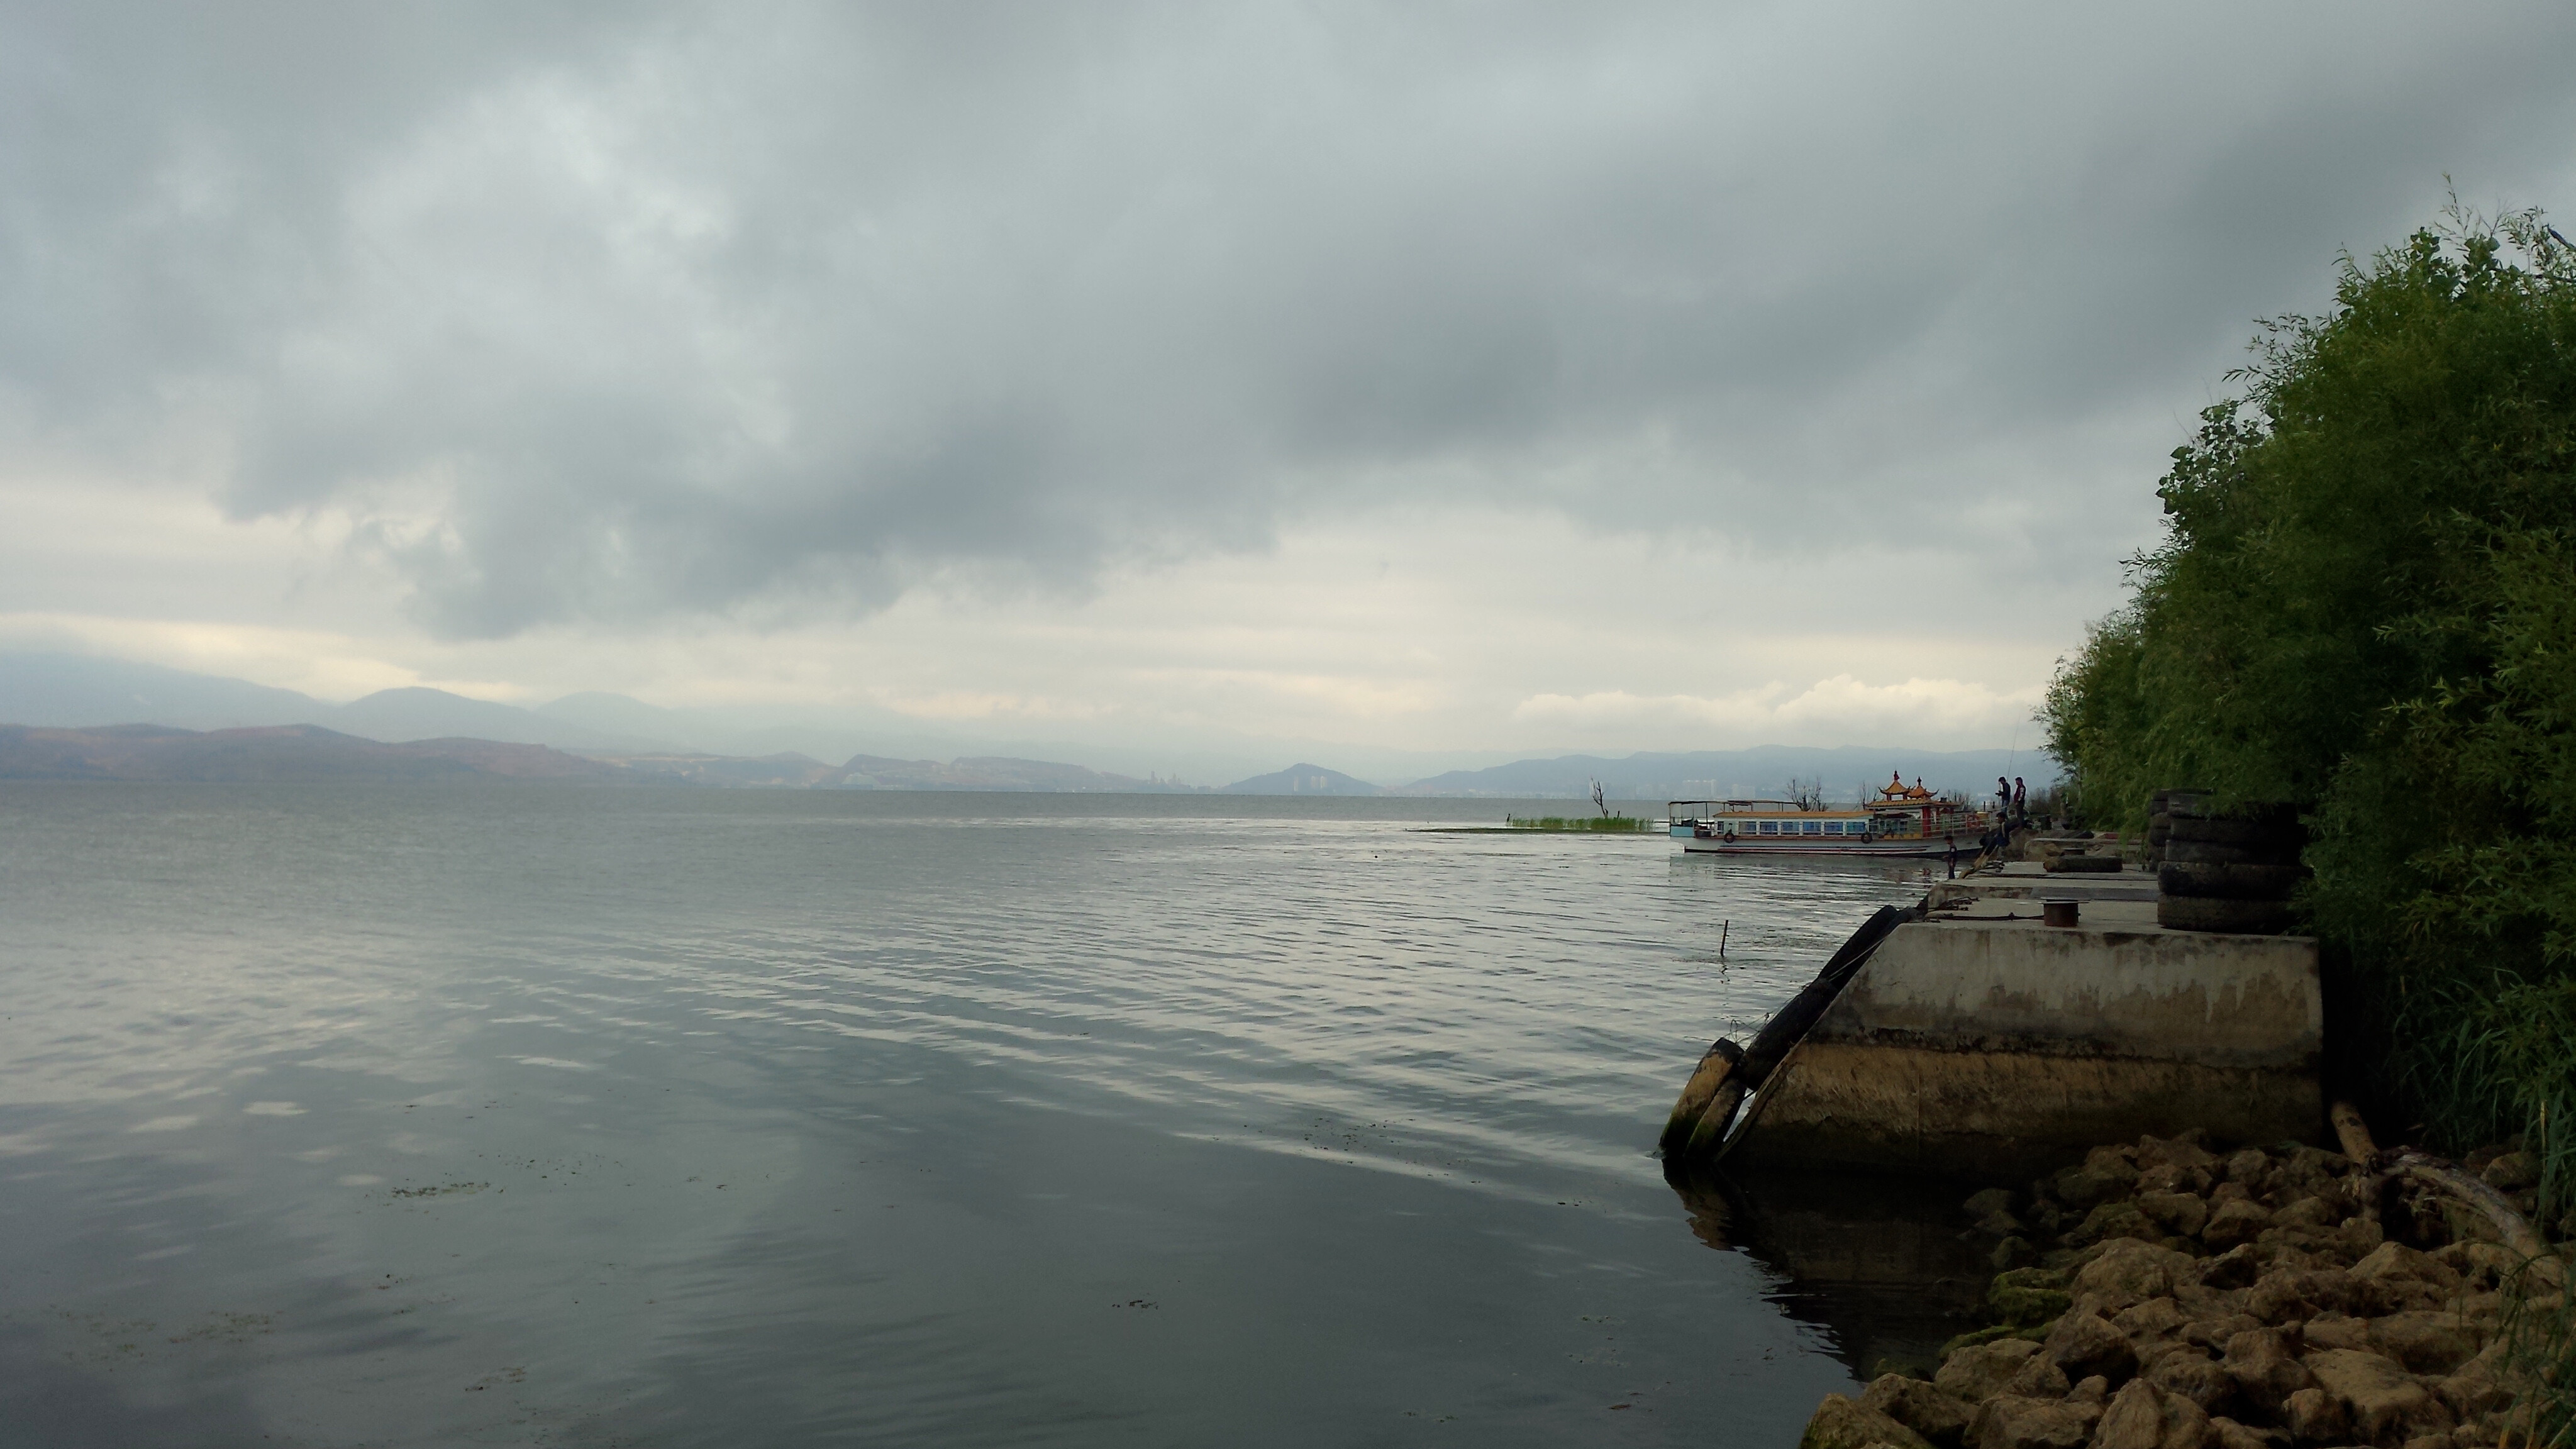
sea, body of water, water, sky, water resources, river, atmospheric phenomenon, waterway, bank, loch, shore, lake, lake district, coast, cloud, highland, reservoir, calm, coastal and oceanic landforms, channel, tree, sound, ocean, watercourse, horizon, landscape, bay, inlet, fjord, hill